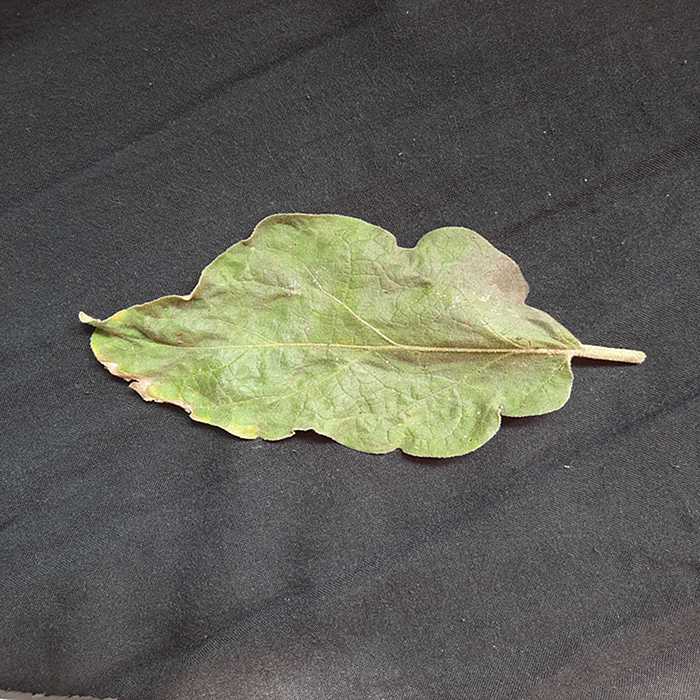
Plant: Eggplant
Label: Eggplant begomovirus